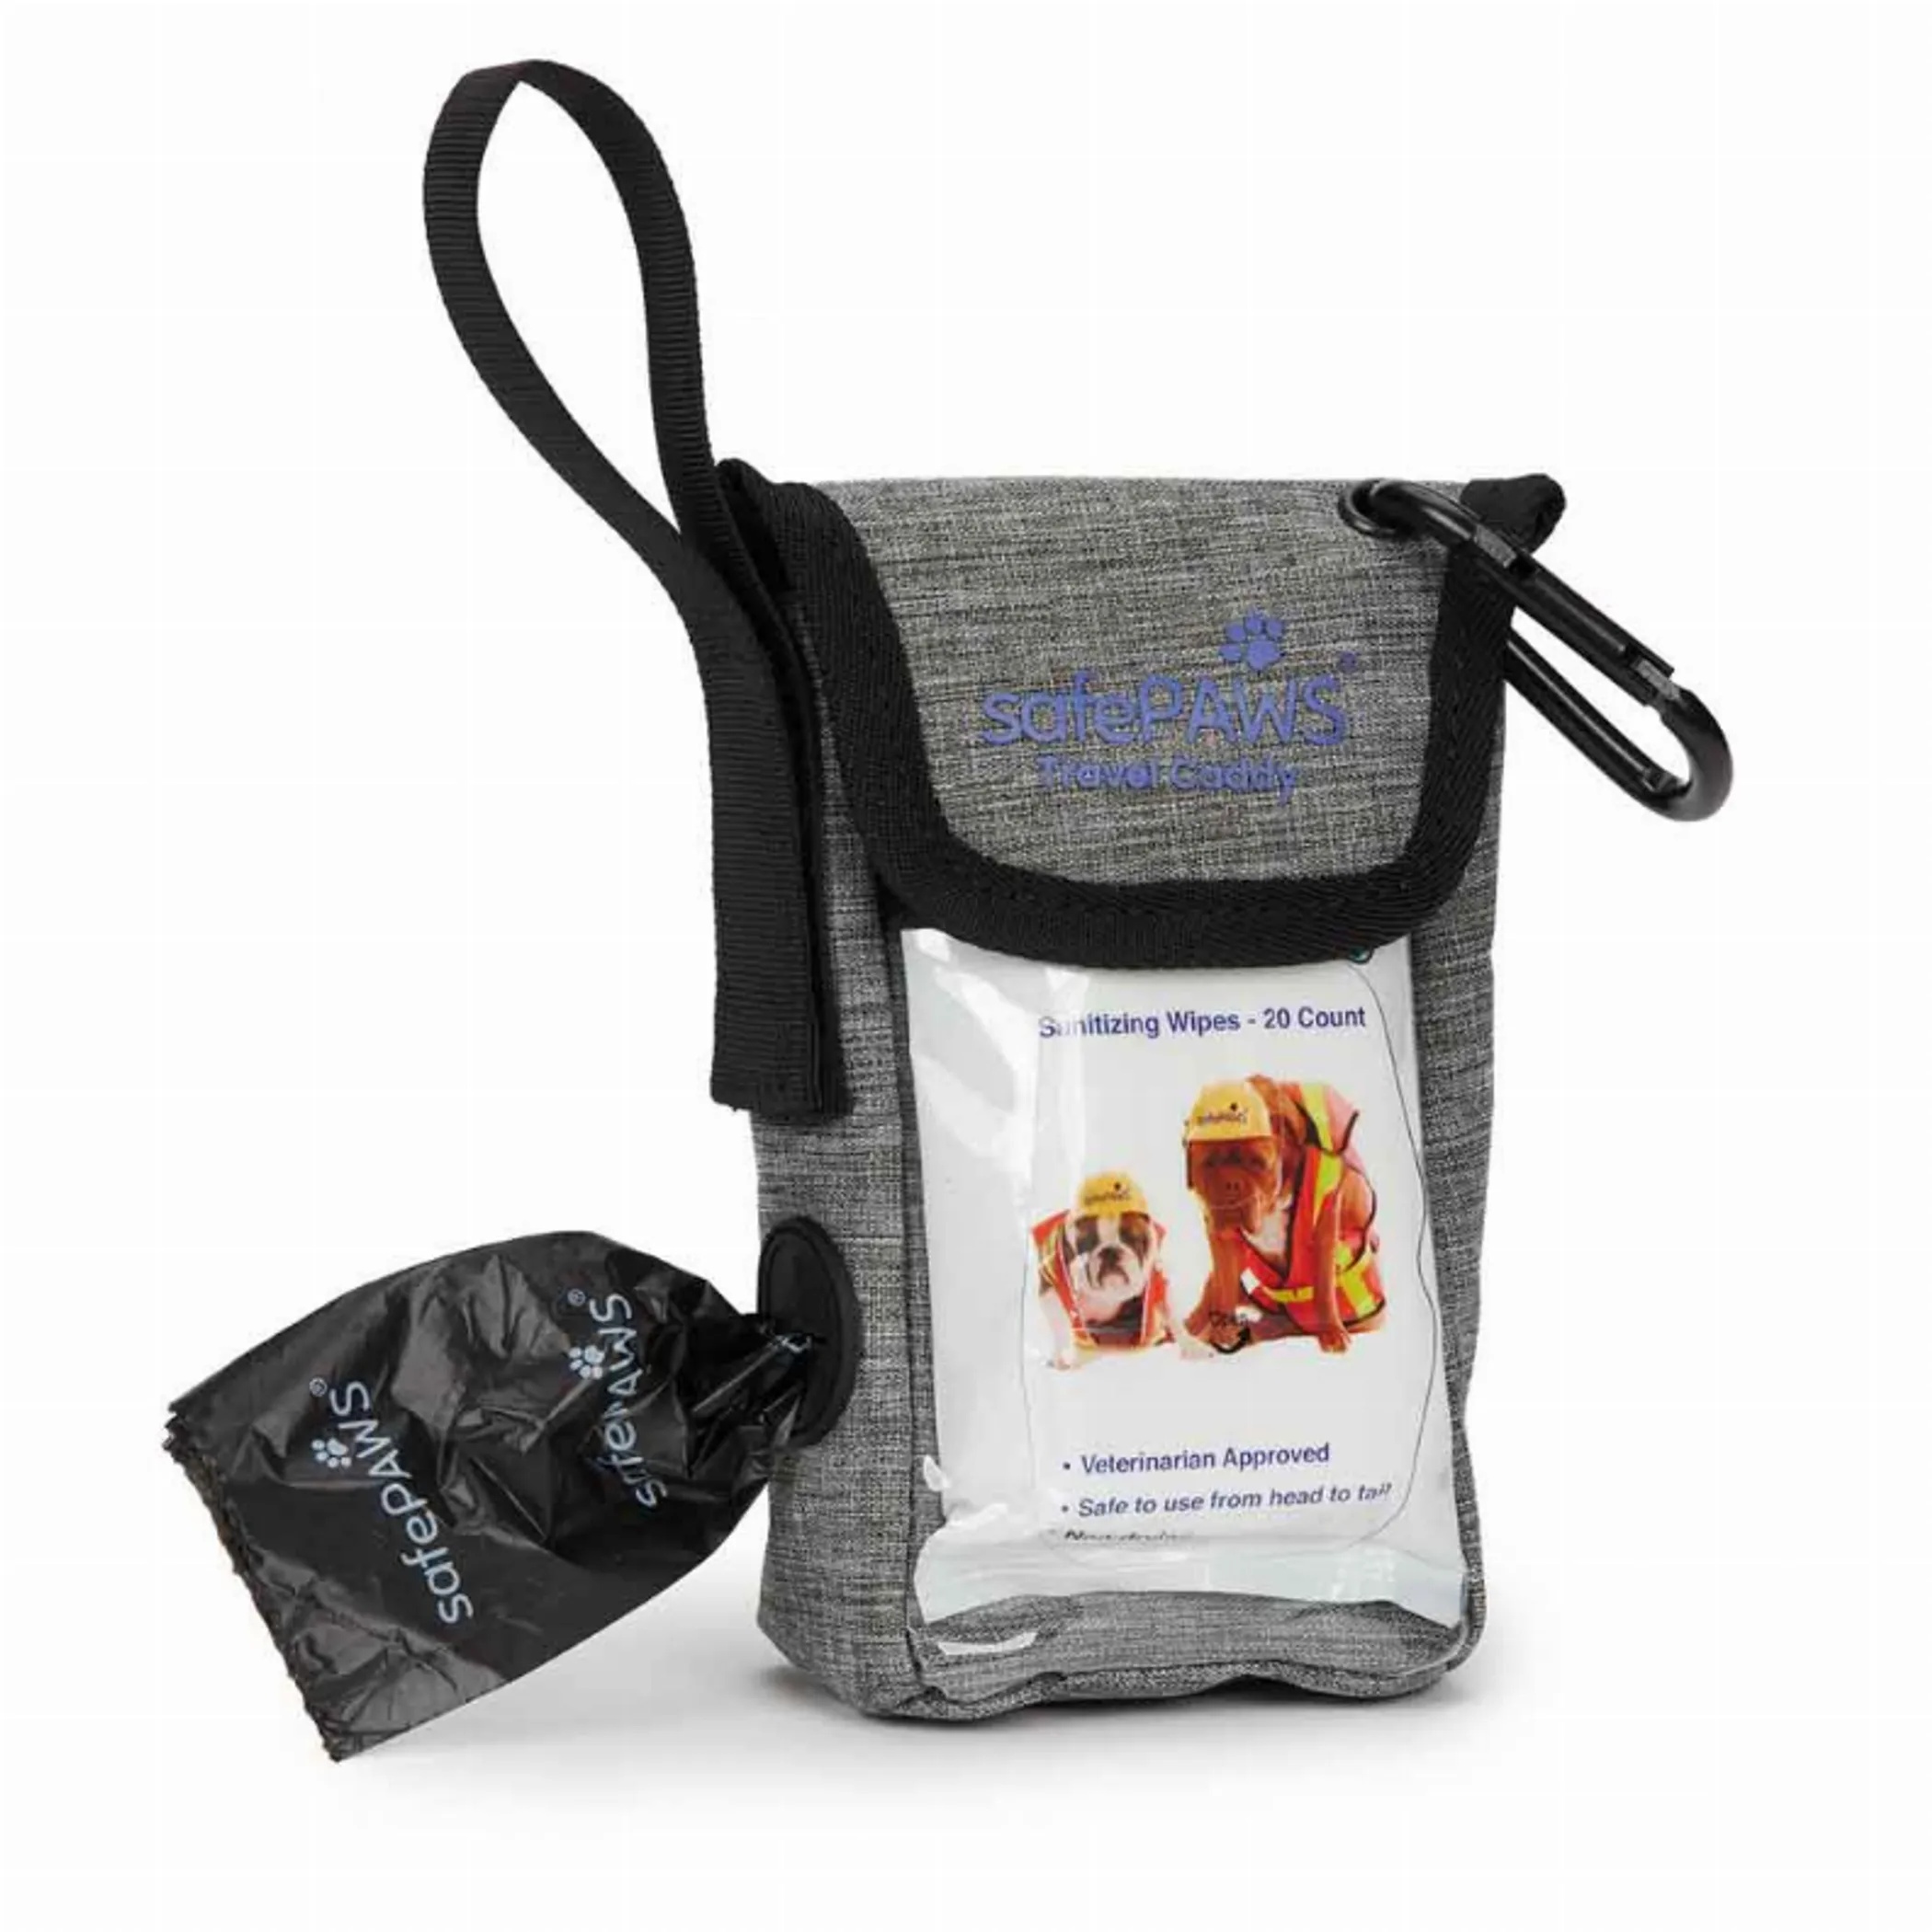
SafePAWS Travel Caddy Bundle
SafePAWS Travel Caddy Bundle
Brand: Safe Paw
Category: Animals & Pet Supplies > Pet Supplies > Pet Waste Bag Dispensers & Holders > Storage Dispensers